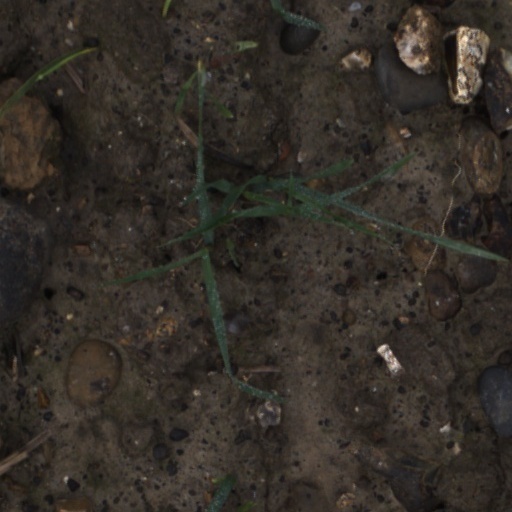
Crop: wheat